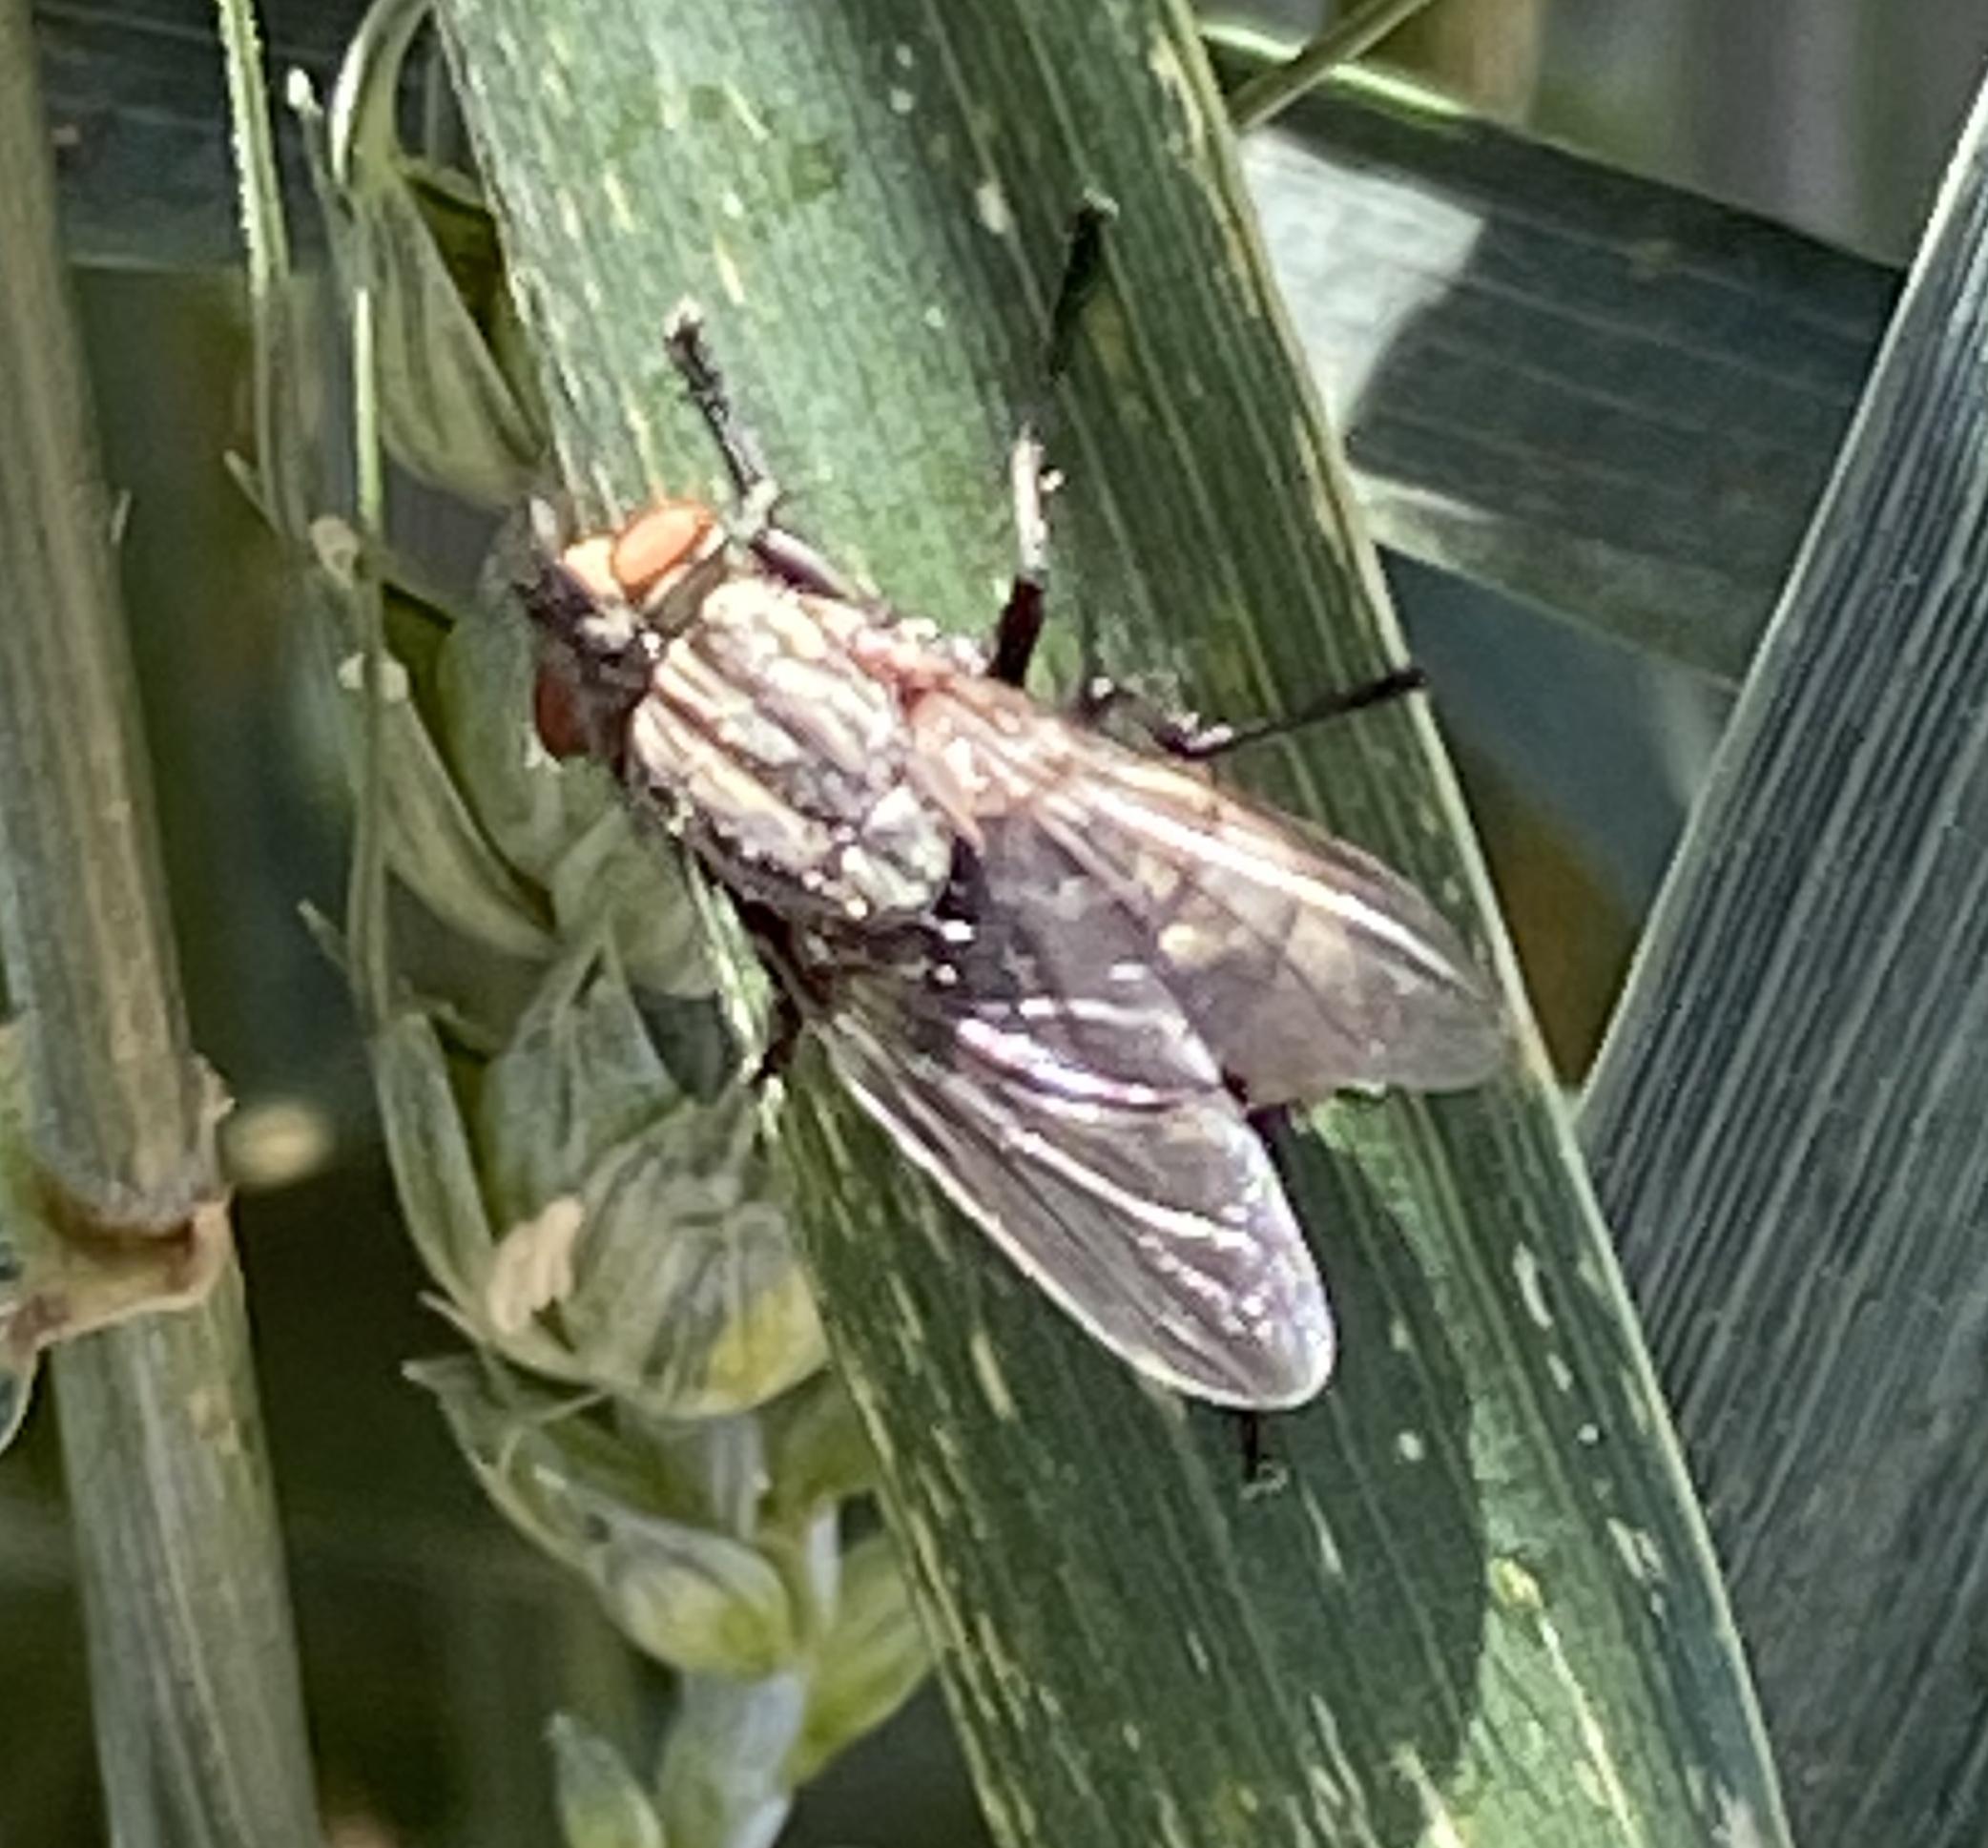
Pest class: non_pest_herbivores